Santa Fe Province

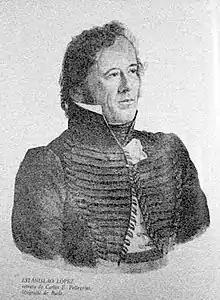
Estanislao López (1786–1838), after Charles Pellegrini

The provincial government is divided into the usual three branches: the executive, headed by a governor, popularly elected for non-reelegible four-year terms, who appoint the cabinet; the legislative, formed by a bicameral legislature (a 50-member Chamber of Deputies and a 19-member Senate, all elected for four-year terms); and the judiciary, headed by the Supreme Court and completed by several inferior tribunals.